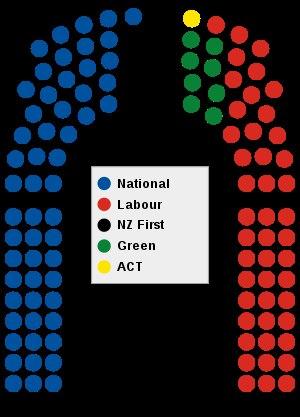
Des élections législatives ont lieu en Nouvelle-Zélande le 23 septembre 2017. Il s'agit d'élire l'ensemble des cent-vingt députés de la cinquante-deuxième législature de la Chambre des représentants, assemblée législative monocamérale.
Le Parlement de Nouvelle-Zélande est constitué de la reine de Nouvelle-Zélande et de la Chambre des représentants. Elle est généralement constituée de 120 parlementaires, directement élus au suffrage universel. La Nouvelle-Zélande suit essentiellement le système de Westminster comme modèle de gouvernement, et est dirigée par un Premier ministre à la tête du cabinet, approuvé par et responsable devant la Chambre des représentants.